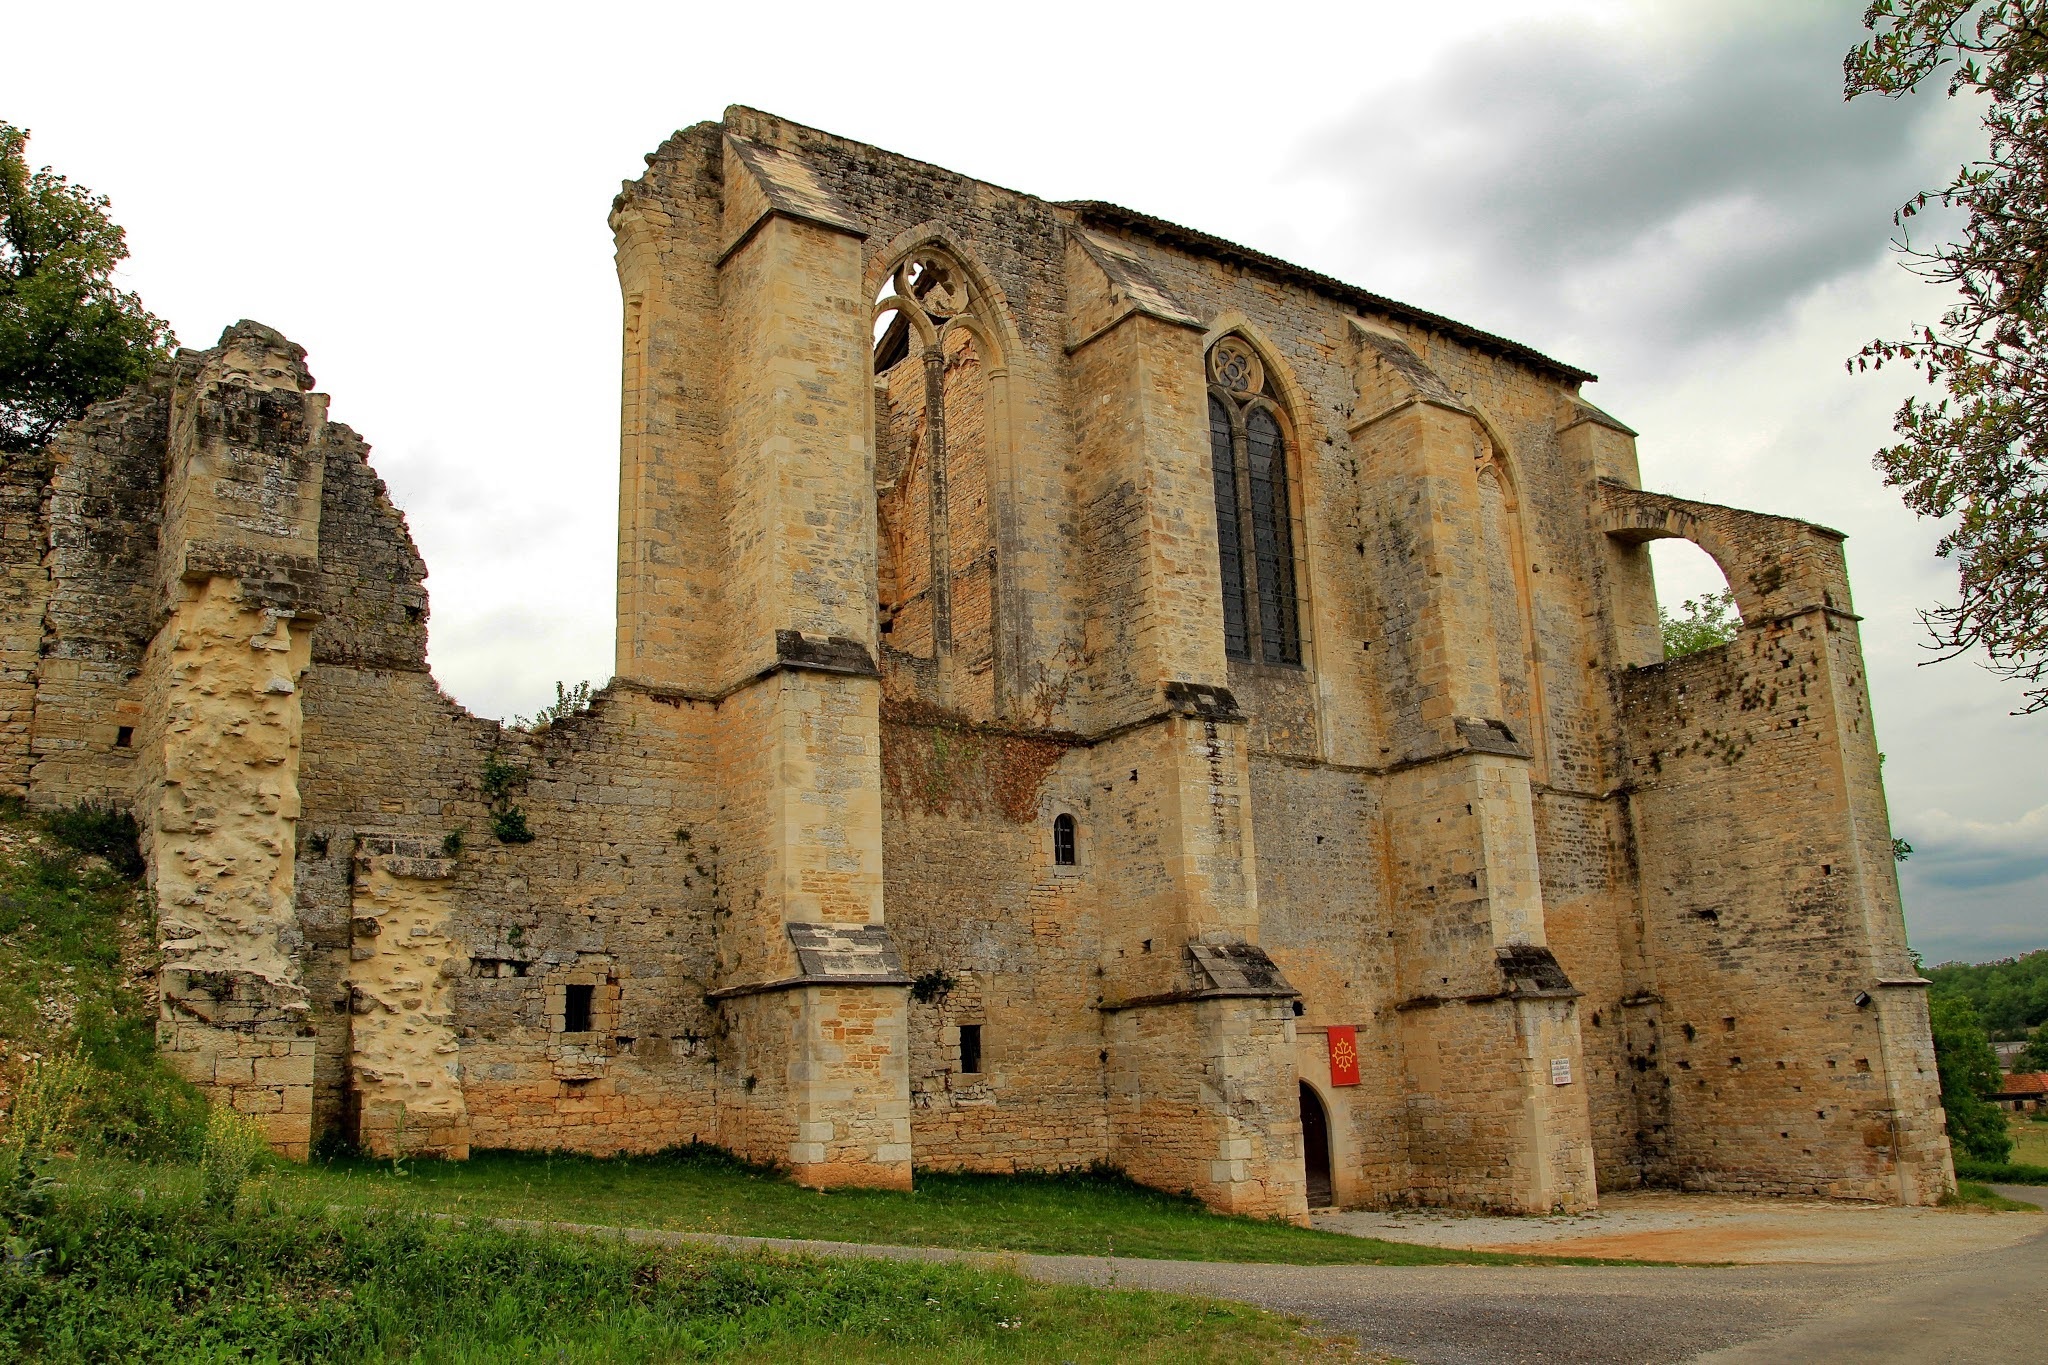
building, old, castle, decay, fortification, ruin, place of worship, destroyed, places of interest, ruins, monastery, history, abbey, tourist attraction, historically, middle ages, masonry, monastery ruins, remains of a wall, archaeological site, historic site, ancient history, spanish missions in california